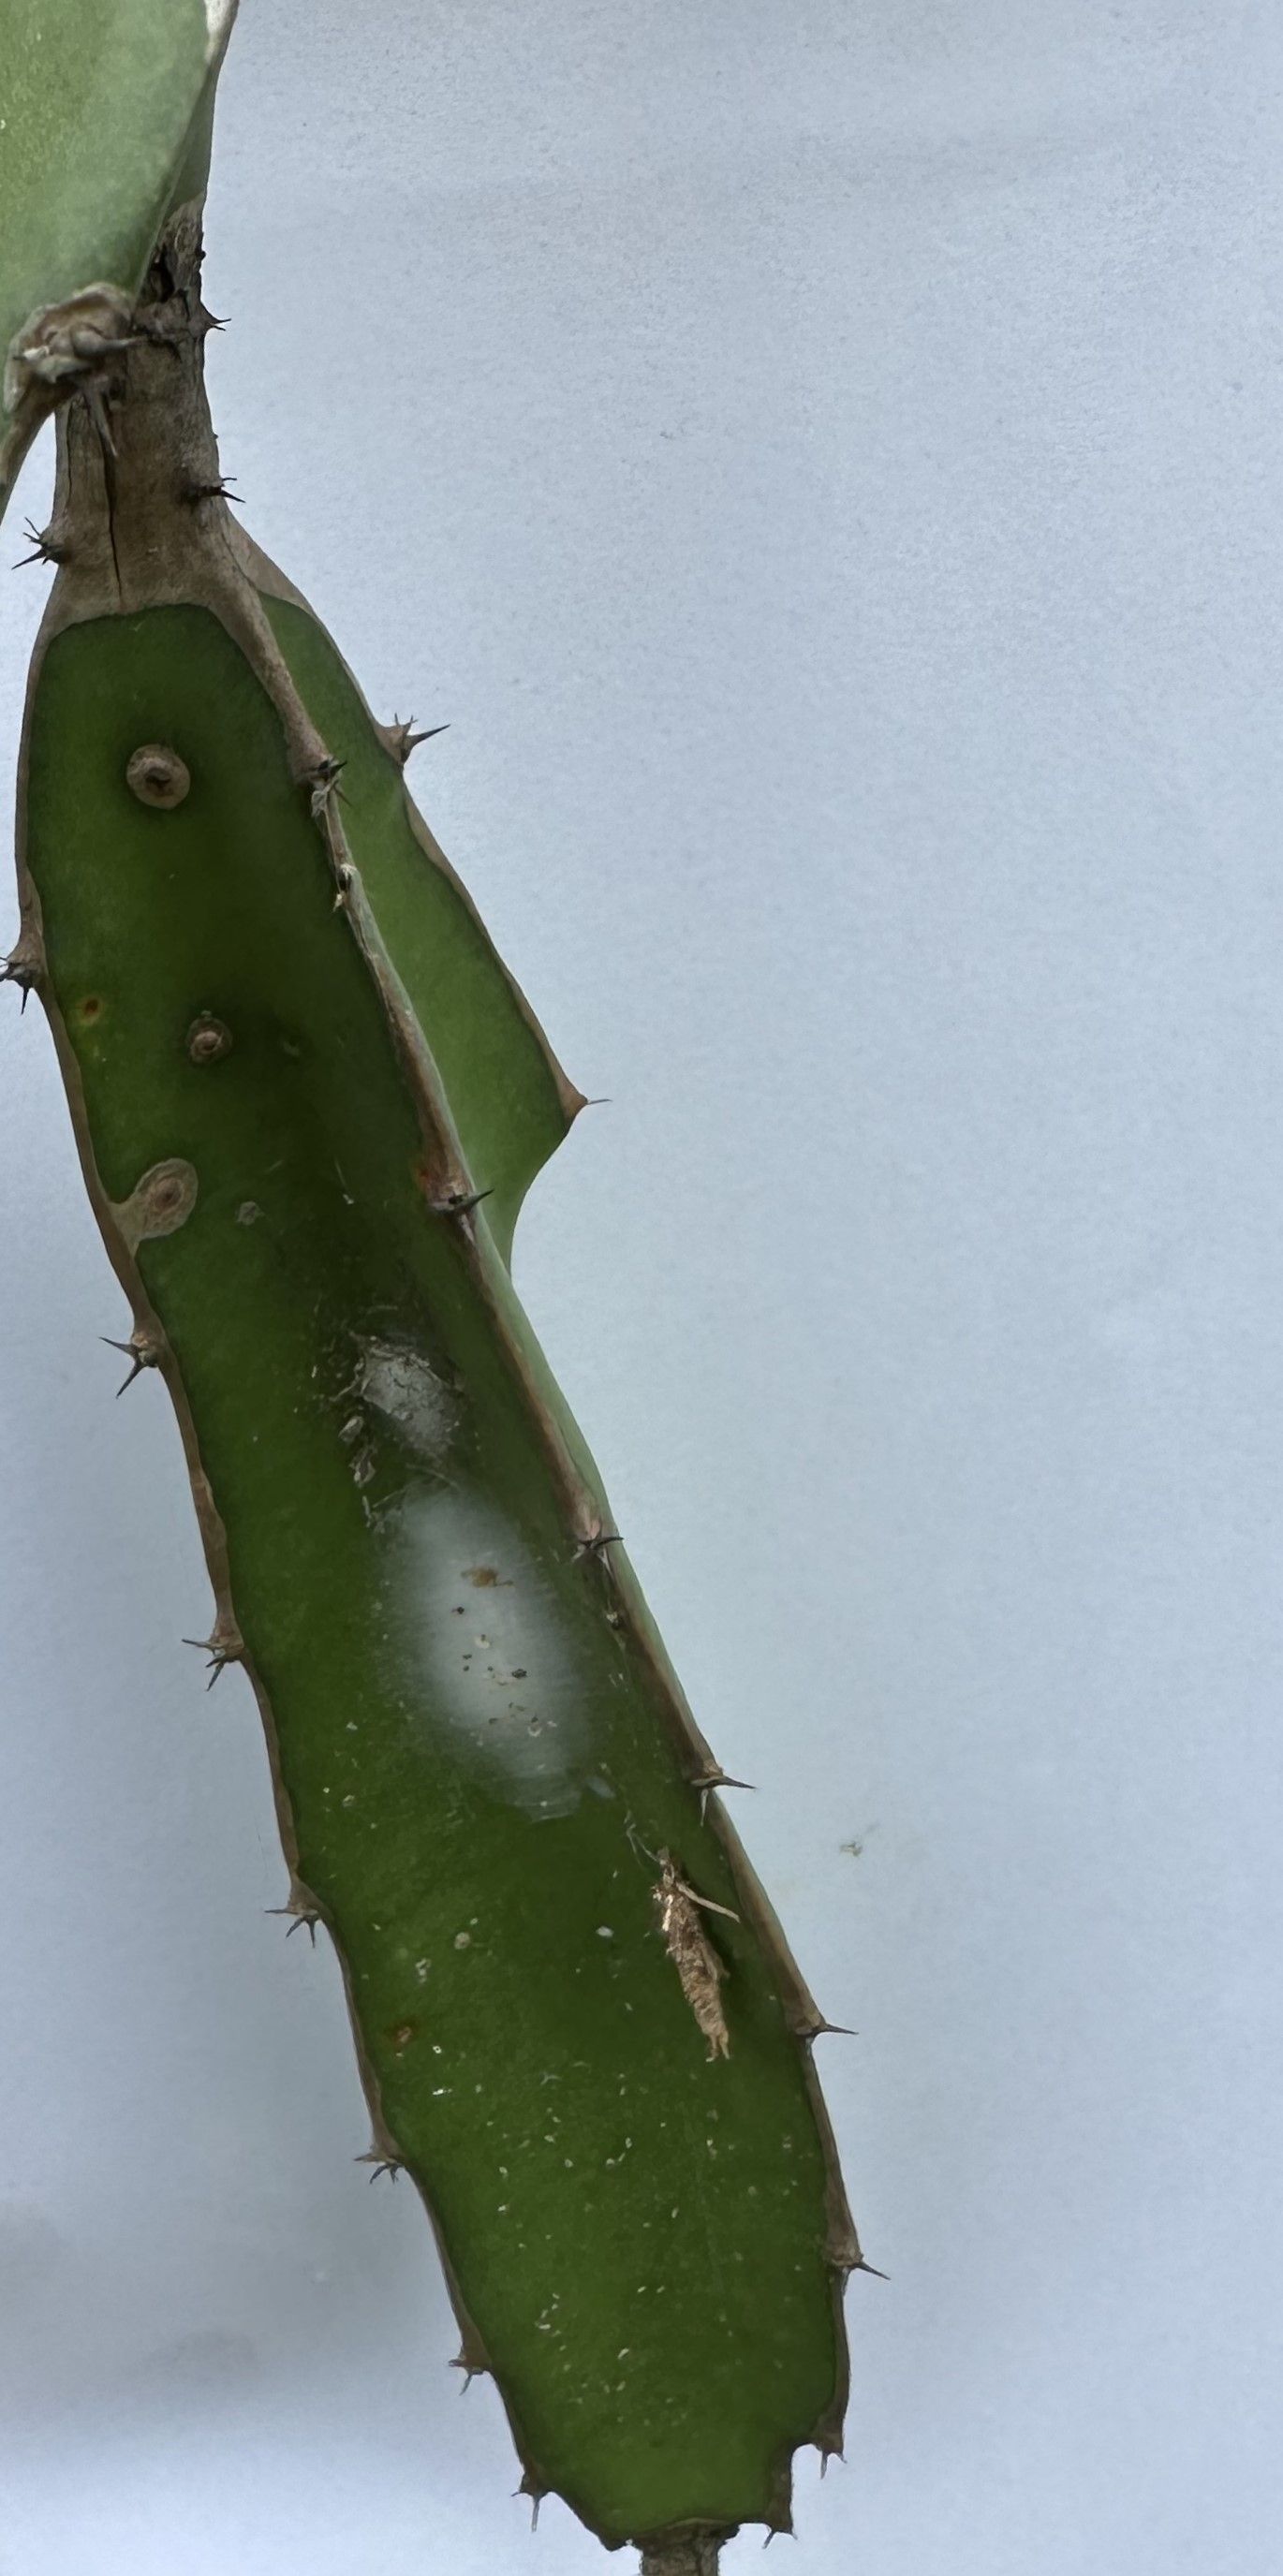
Label: Good leaf